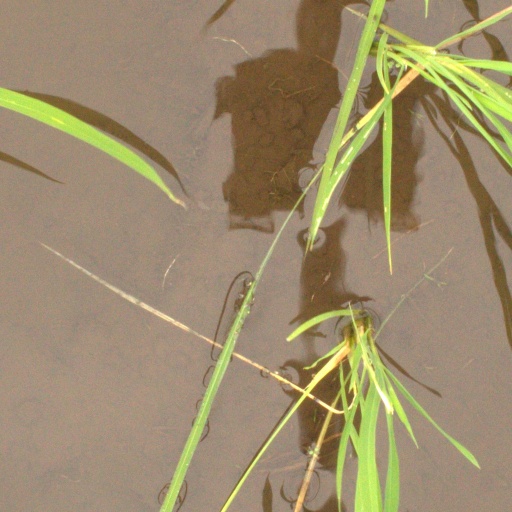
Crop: rice